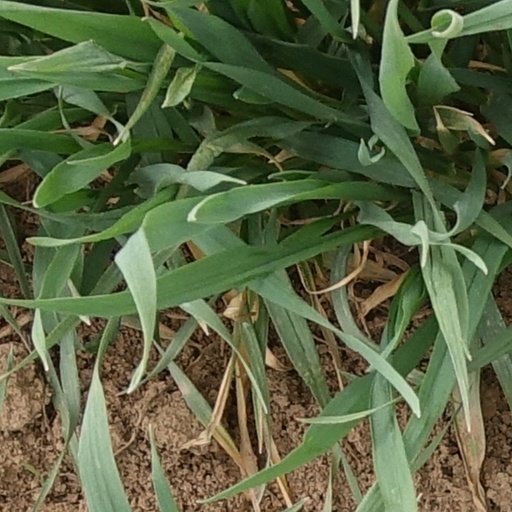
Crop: wheat